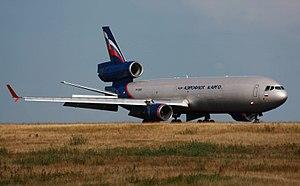
Le McDonnell Douglas MD-11 est un avion tri-réacteur long-courrier du constructeur aéronautique américain McDonnell Douglas.